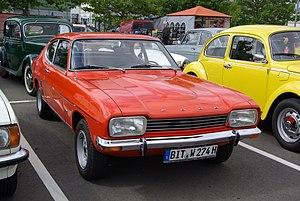
La Ford Capri est un modèle de voiture coupé du constructeur automobile Ford fabriquée de 1962 à 1986 par Ford Europe.